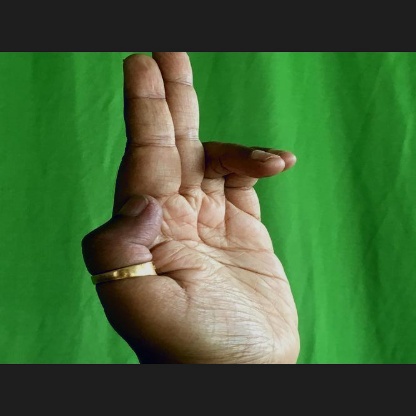
Mudra: Ardhapathaka